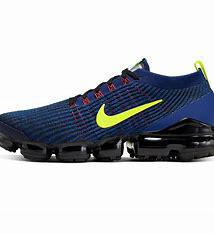
Brand: Nike
Model: Air Vapormax Flyknit 3